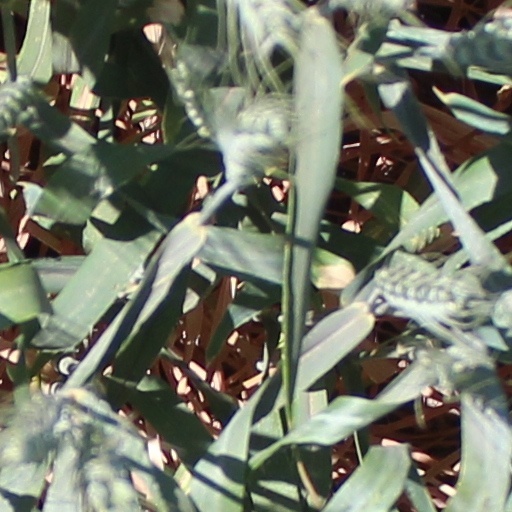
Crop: wheat